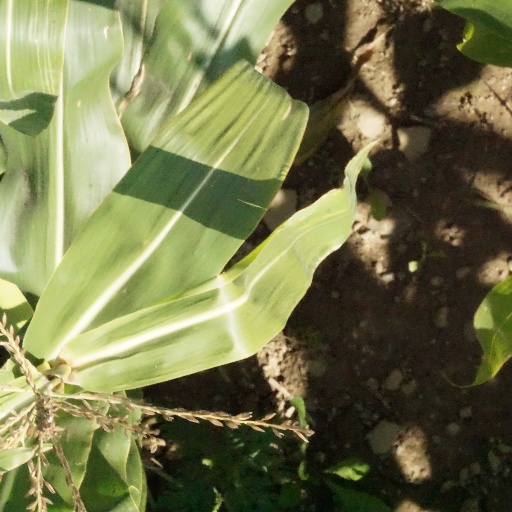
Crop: maize; corn